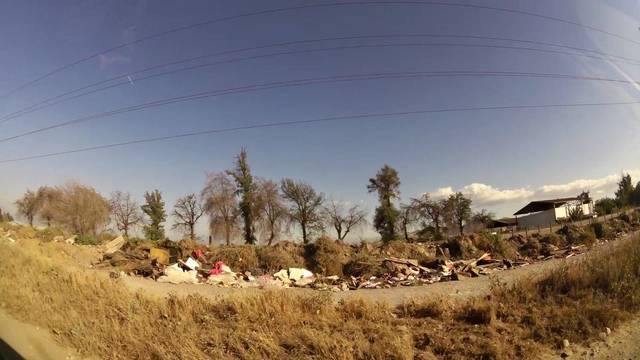
Region: Chile
Coordinates: -33.536, -70.759